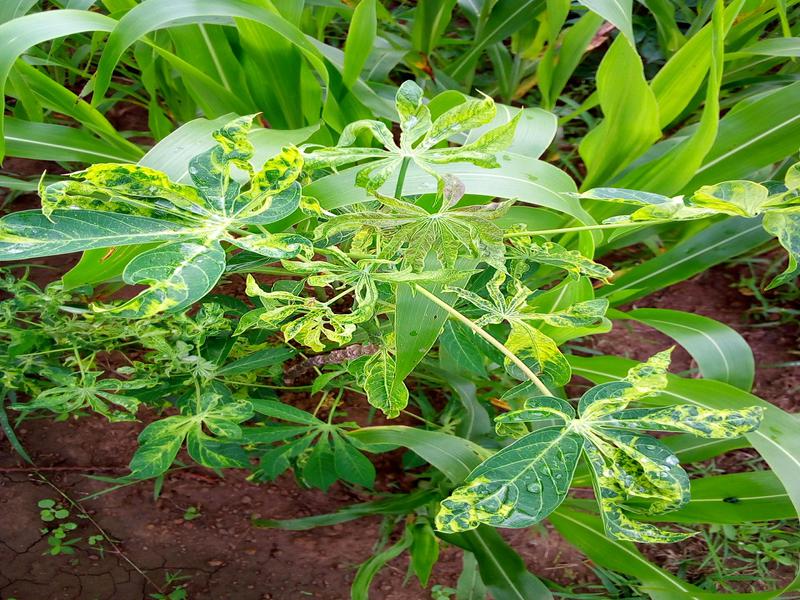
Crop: cassava
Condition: mosaic_disease